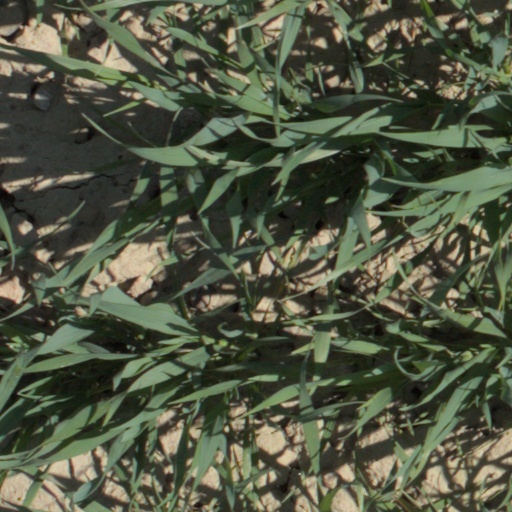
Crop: wheat